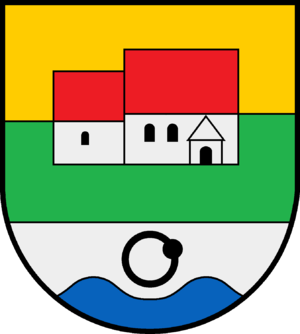
Olderup
Coat of arms of Olderup
Olderup er en landsby og kommune beliggende 8 kilometer nordøst for Husum på gesten i Sydslesvig. Administrativt hører kommunen under Nordfrislands kreds i den nordtyske delstat Slesvig-Holsten. Kommunen samarbejder på administrativt plan med andre kommuner i omegnen i Nordsø-Trene kommunefællesskab. Landsbyen er sogneby i Olderup Sogn. Sognet lå i Sønder Gøs Herred, da området tilhørte Danmark.